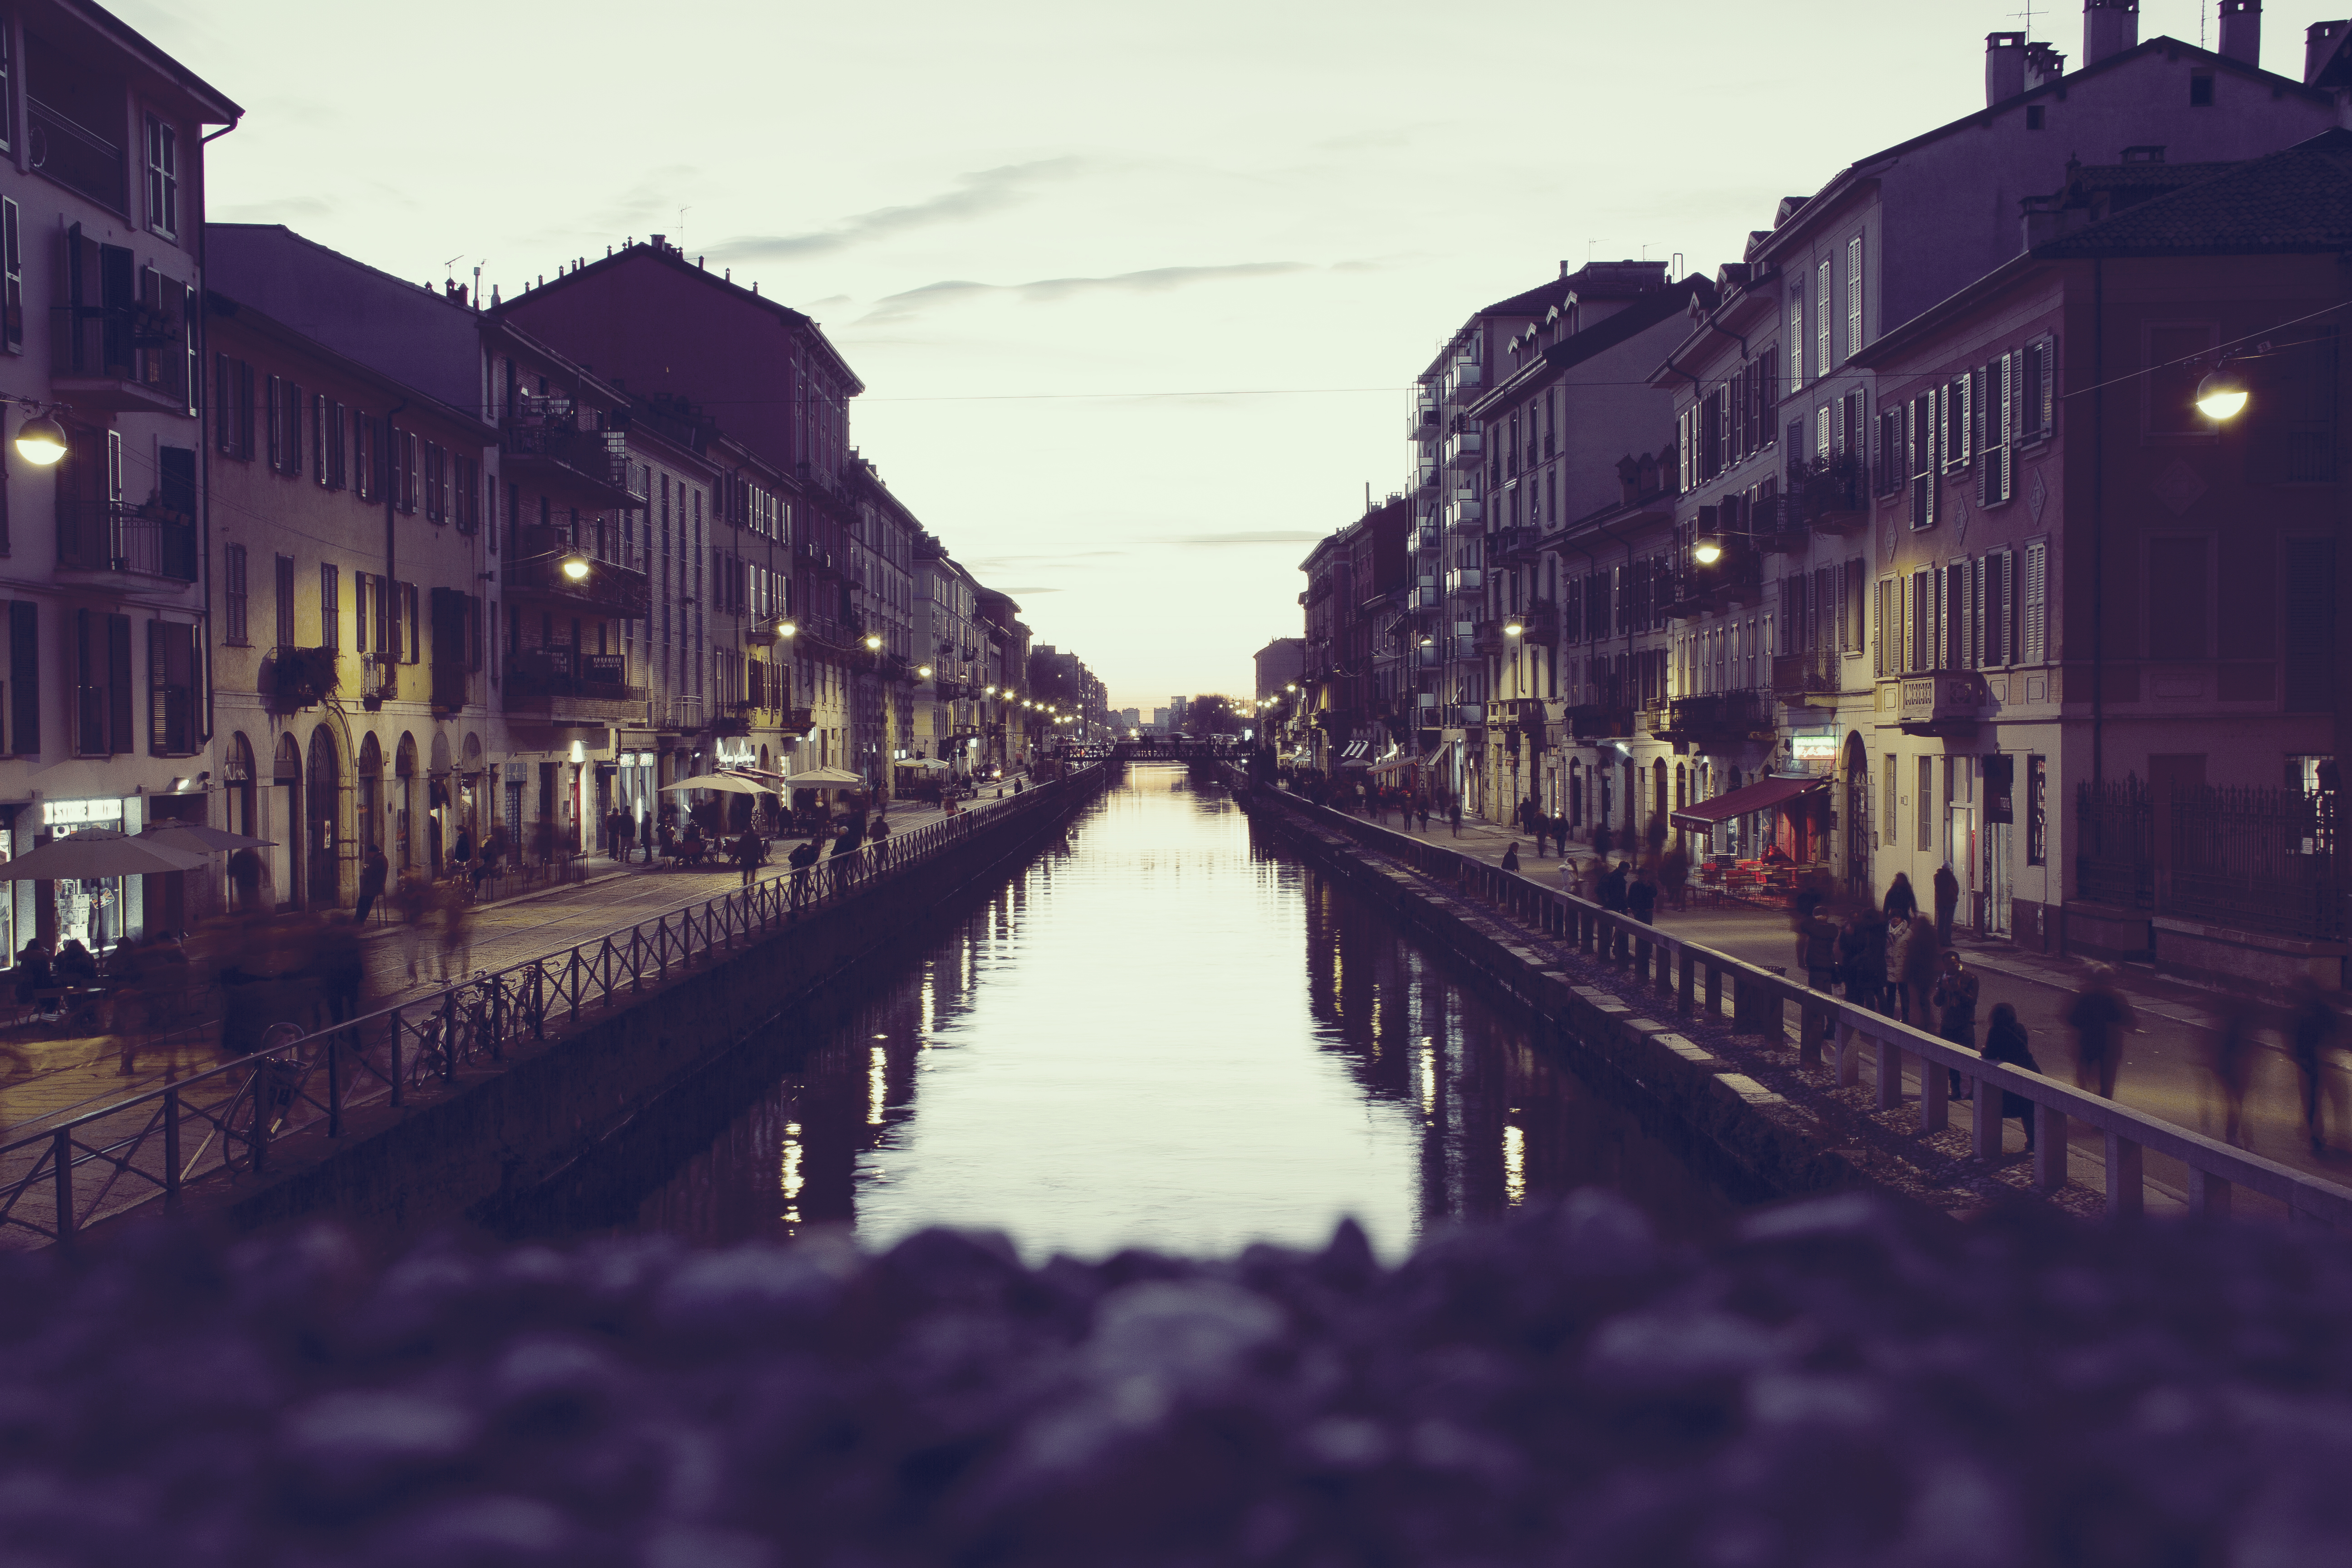
sunset, night, morning, flower, town, city, river, canal, cityscape, dusk, evening, reflection, nightlife, waterway, body of water, houses, bridges, landform, urban area, geographical feature